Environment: real
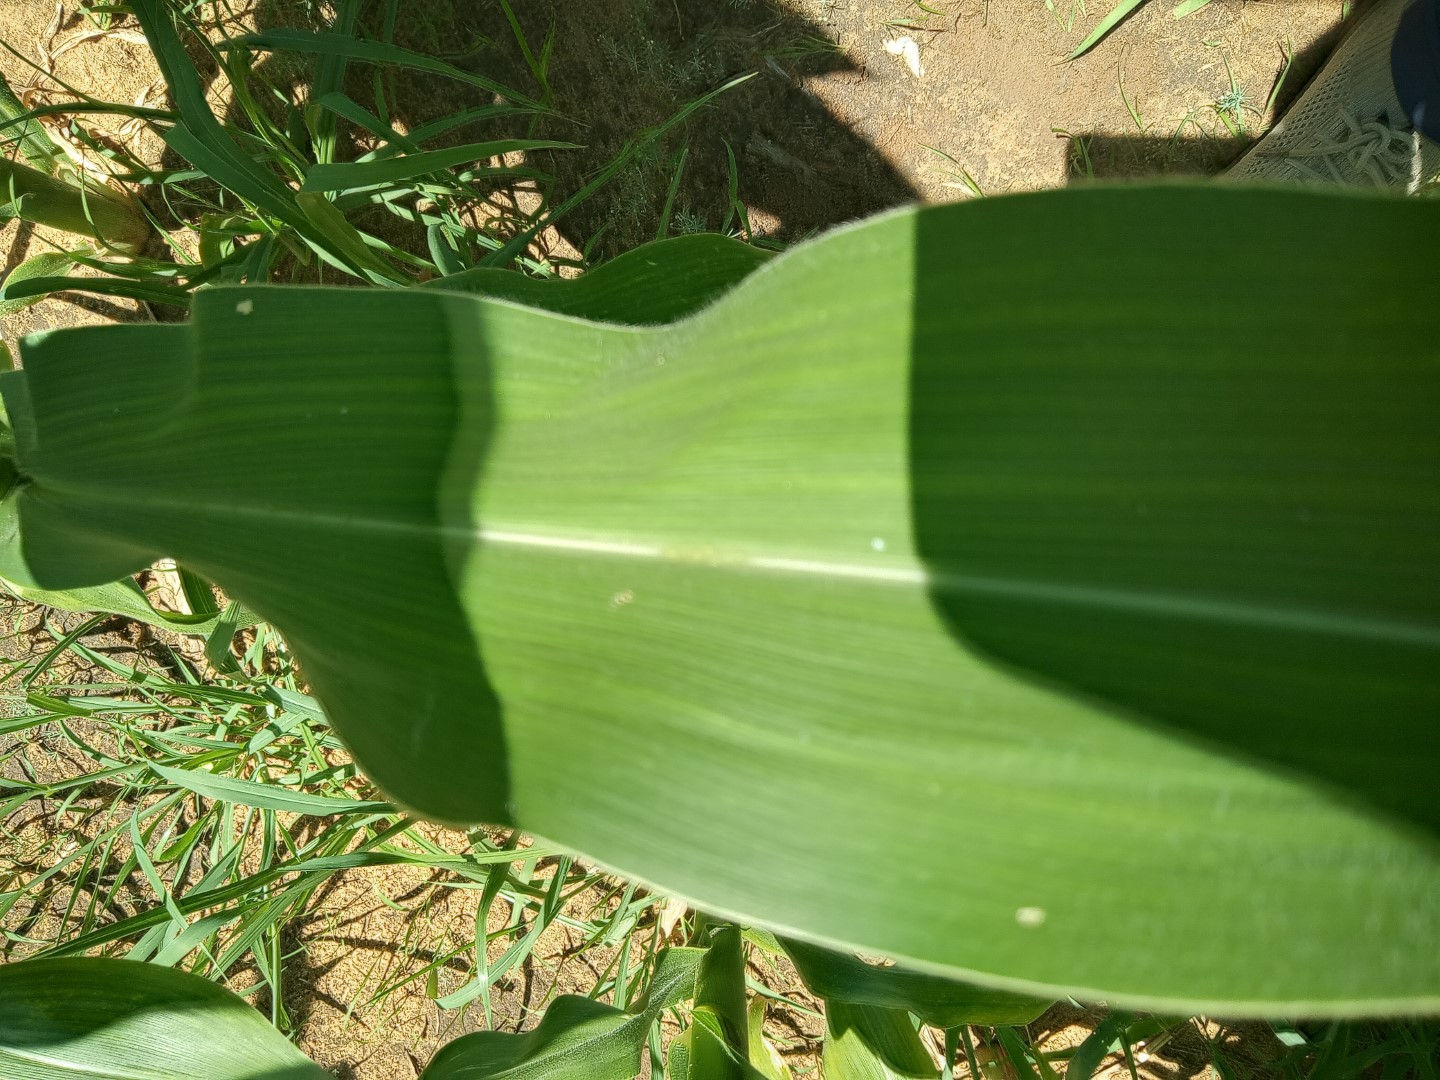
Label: healthy